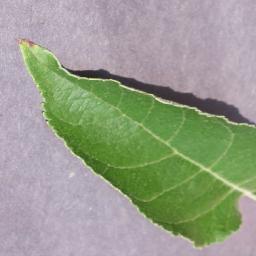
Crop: apple
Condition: healthy